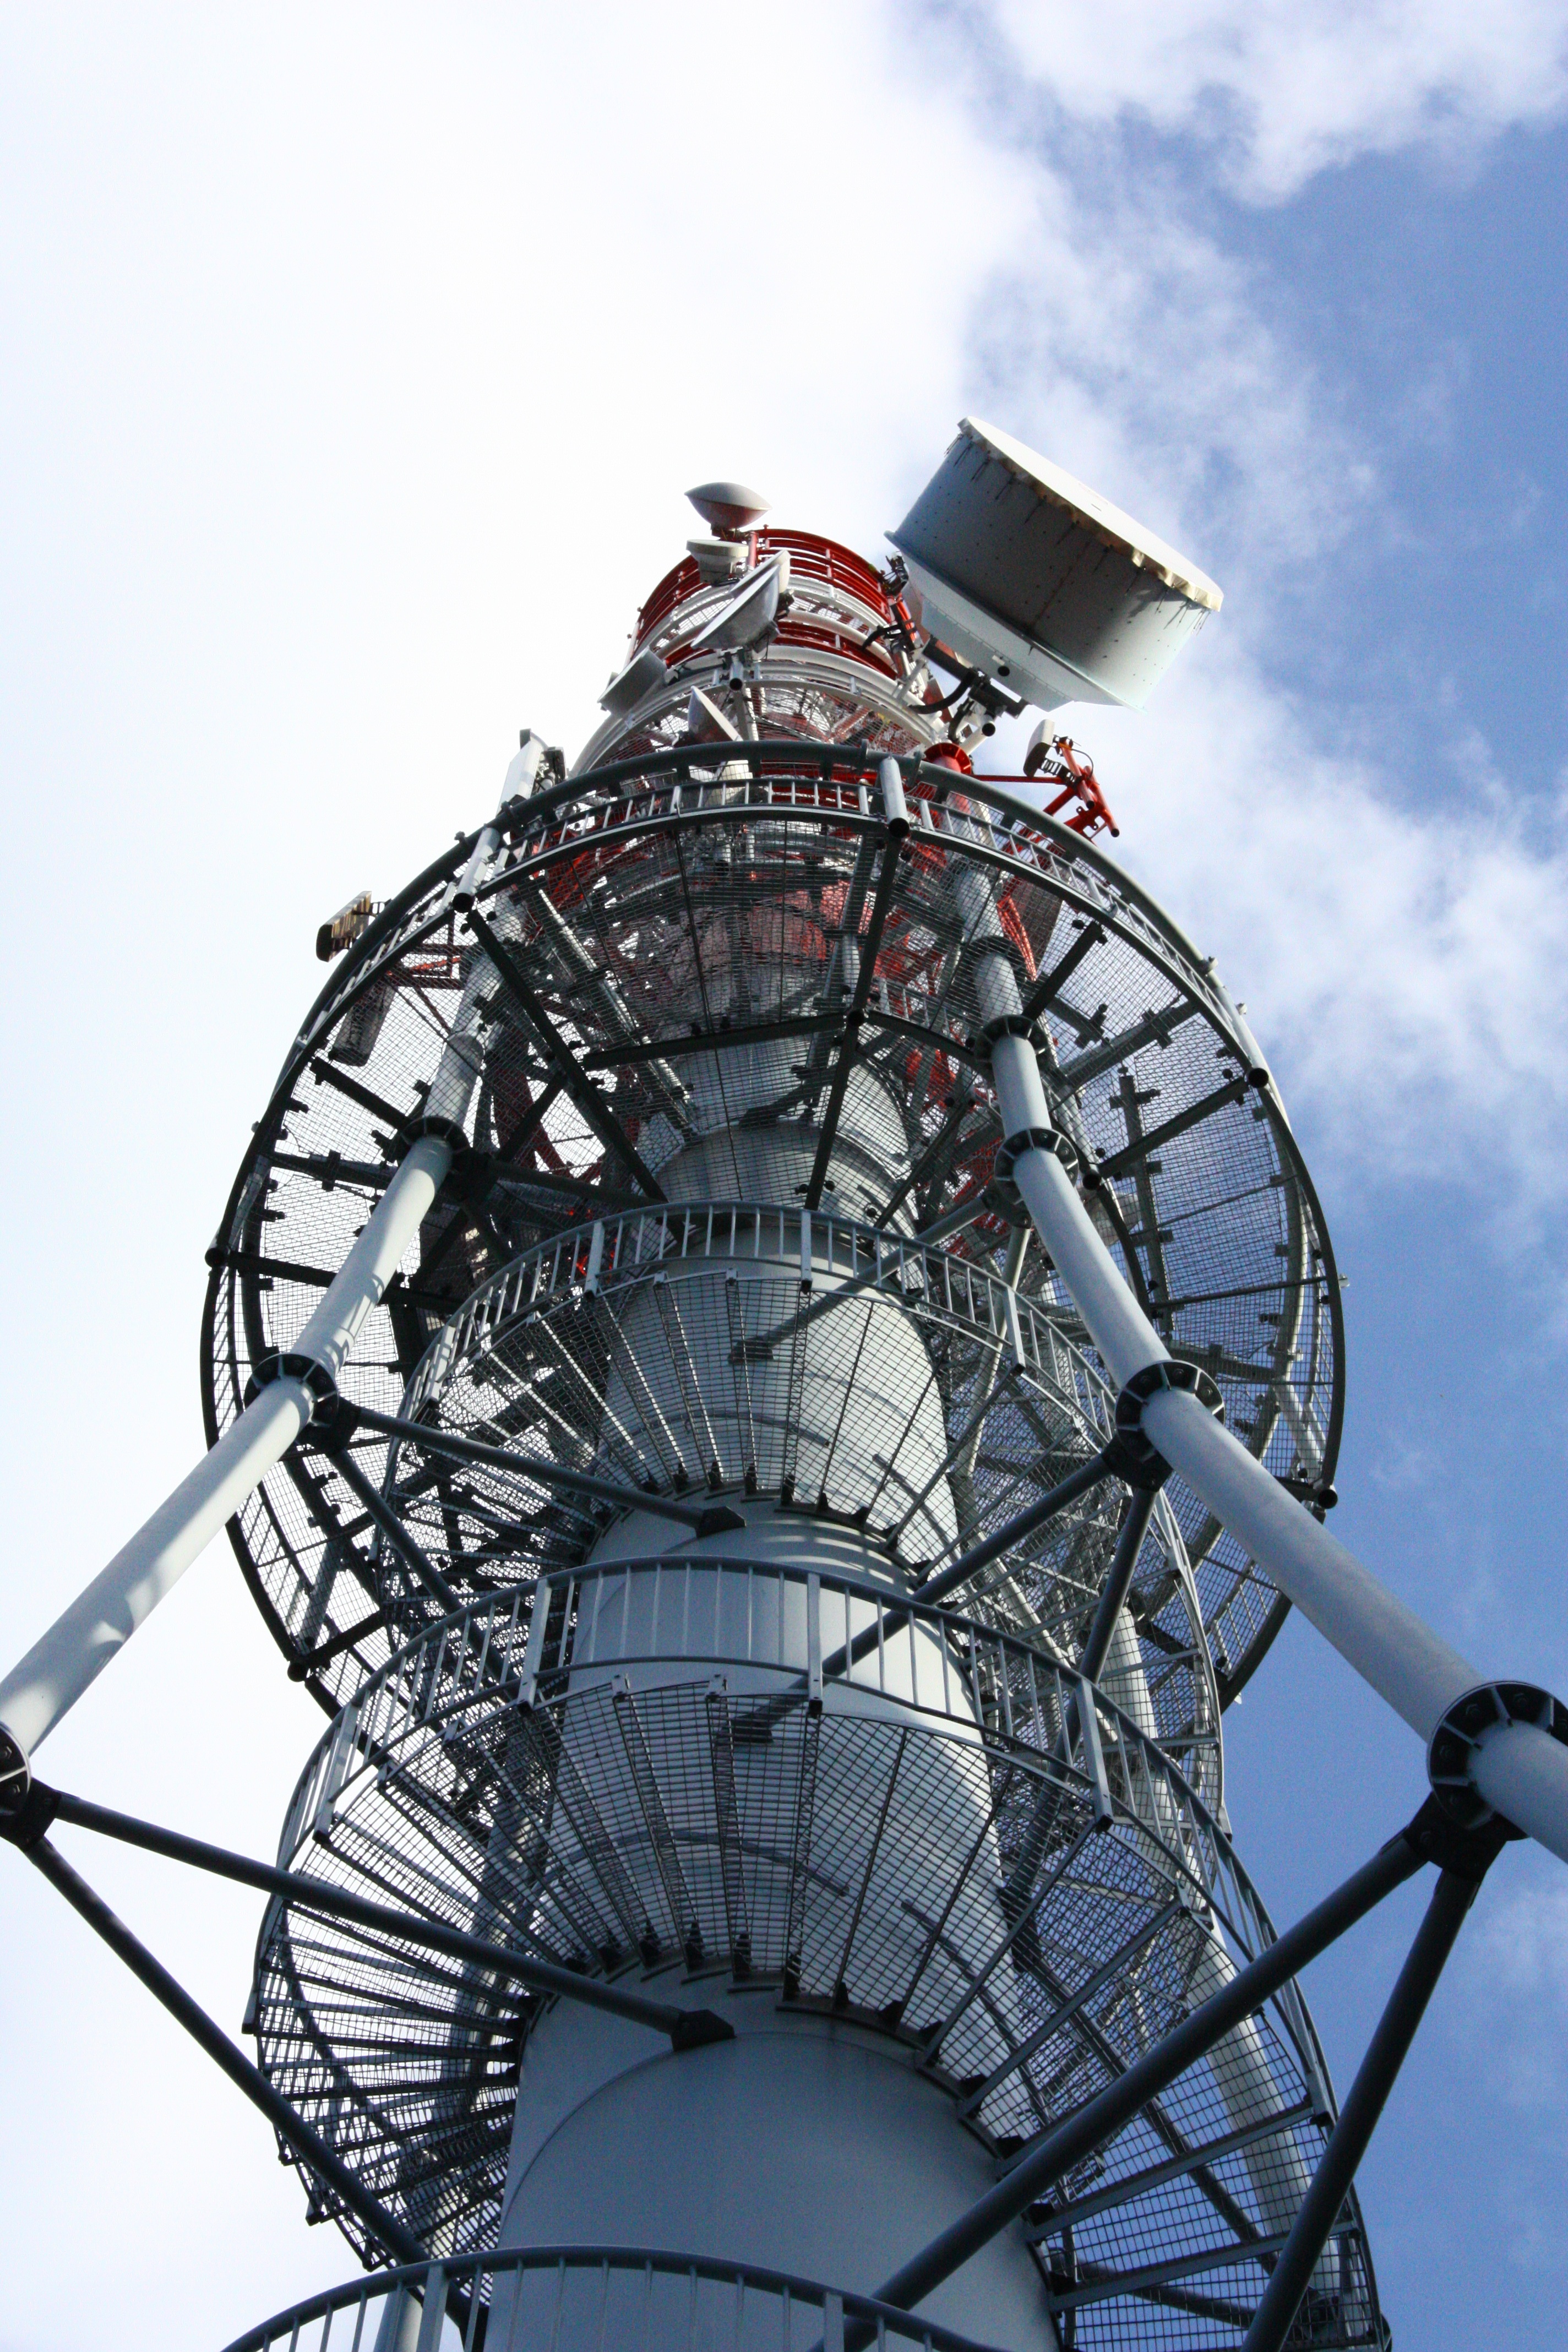
lookout, ferris wheel, amusement park, tower, mast, communication, transmitter, amusement ride